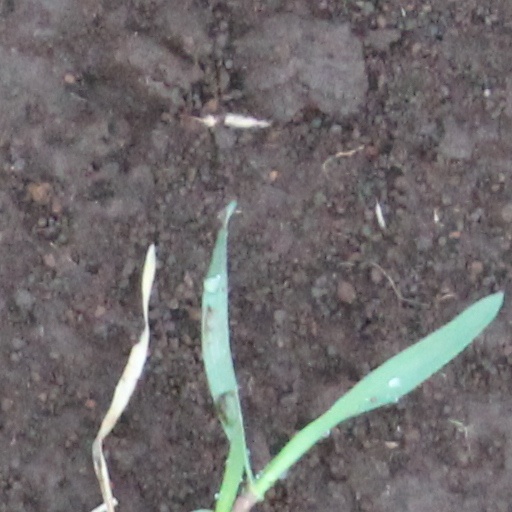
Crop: wheat